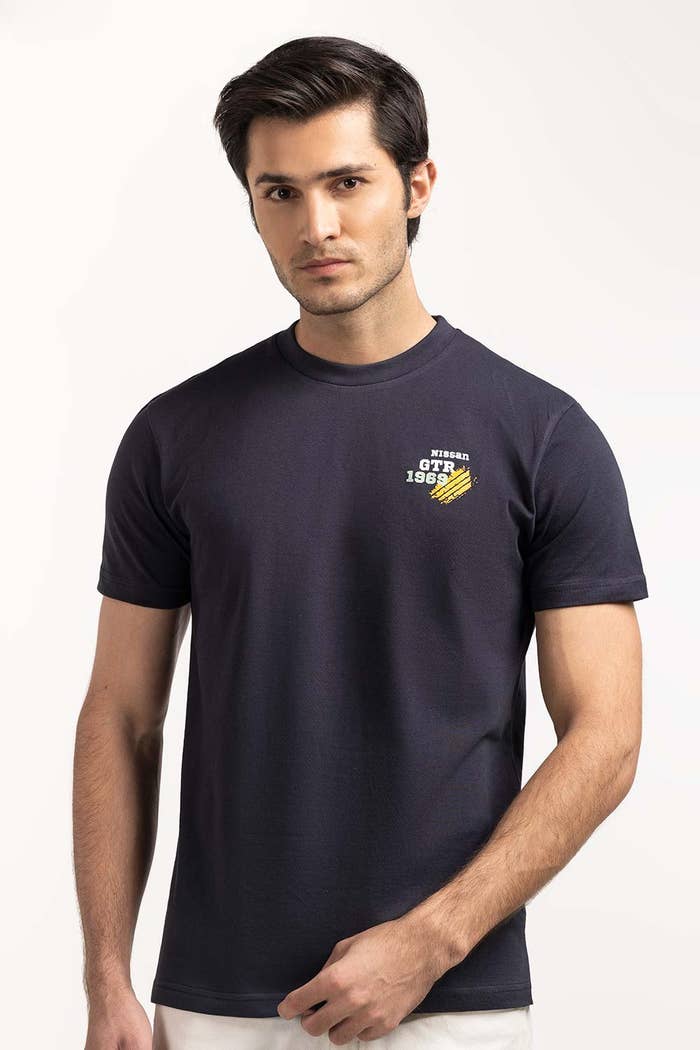
navy logo t tee